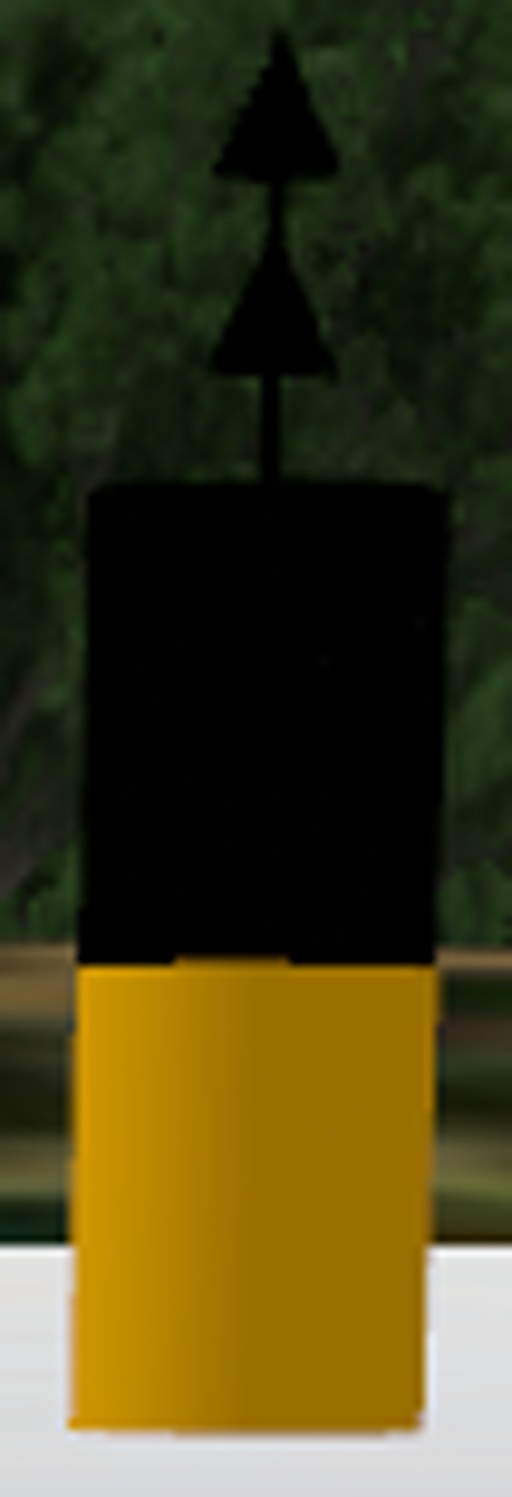
Label: cardinal_north
Descriptions: top half black, bottom half yellow ||| two cones with peaks upward on the buoy top mark ||| looks like two triangles in 2D image ||| black upper half and yellow lower half (2 bands)